Maria Pronchishcheva

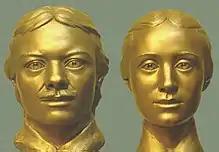
Maria Pronchishcheva (right) and her husband. Forensic facial reconstruction

Maria Pronchishcheva (before 1713 – ), also known as Tatiana Fyodorovna Pronchishcheva, was a Russian explorer. She is considered the first female polar explorer.